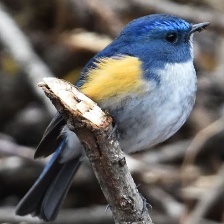
Species: HIMALAYAN BLUETAIL
Scientific name: TARSIGER RUFILATUS